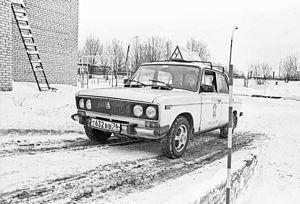
Une auto-école ou autoécole, appelée également « école de conduite », est un établissement d’enseignement qui dispense la formation théorique et pratique et des apprentissages qui permettent de se protéger des dangers de la circulation et de tenir compte des autres usagers de l'espace routier, et en vue de passer l'examen du code de la route relative à divers véhicules routiers dans le but d'obtenir un permis de conduire, et pour conduire une automobile. Différentes formations existent en fonction du type de permis.